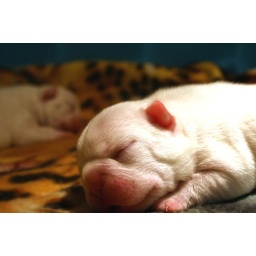
The white boy in front, and his sister in back. Taken at age 4 days.